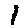
Label: 1